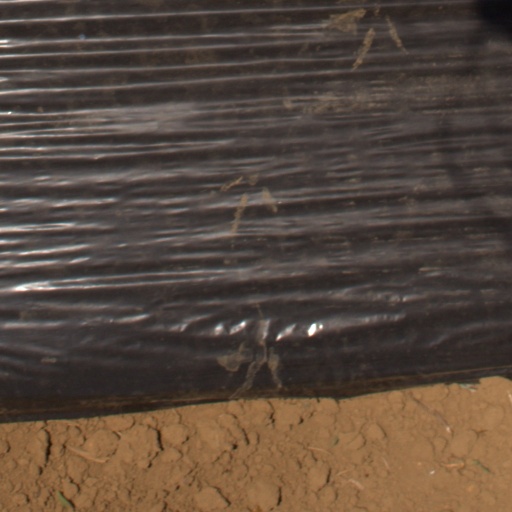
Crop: Jerusalem artichoke